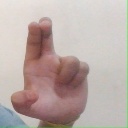
अक्षर: आ